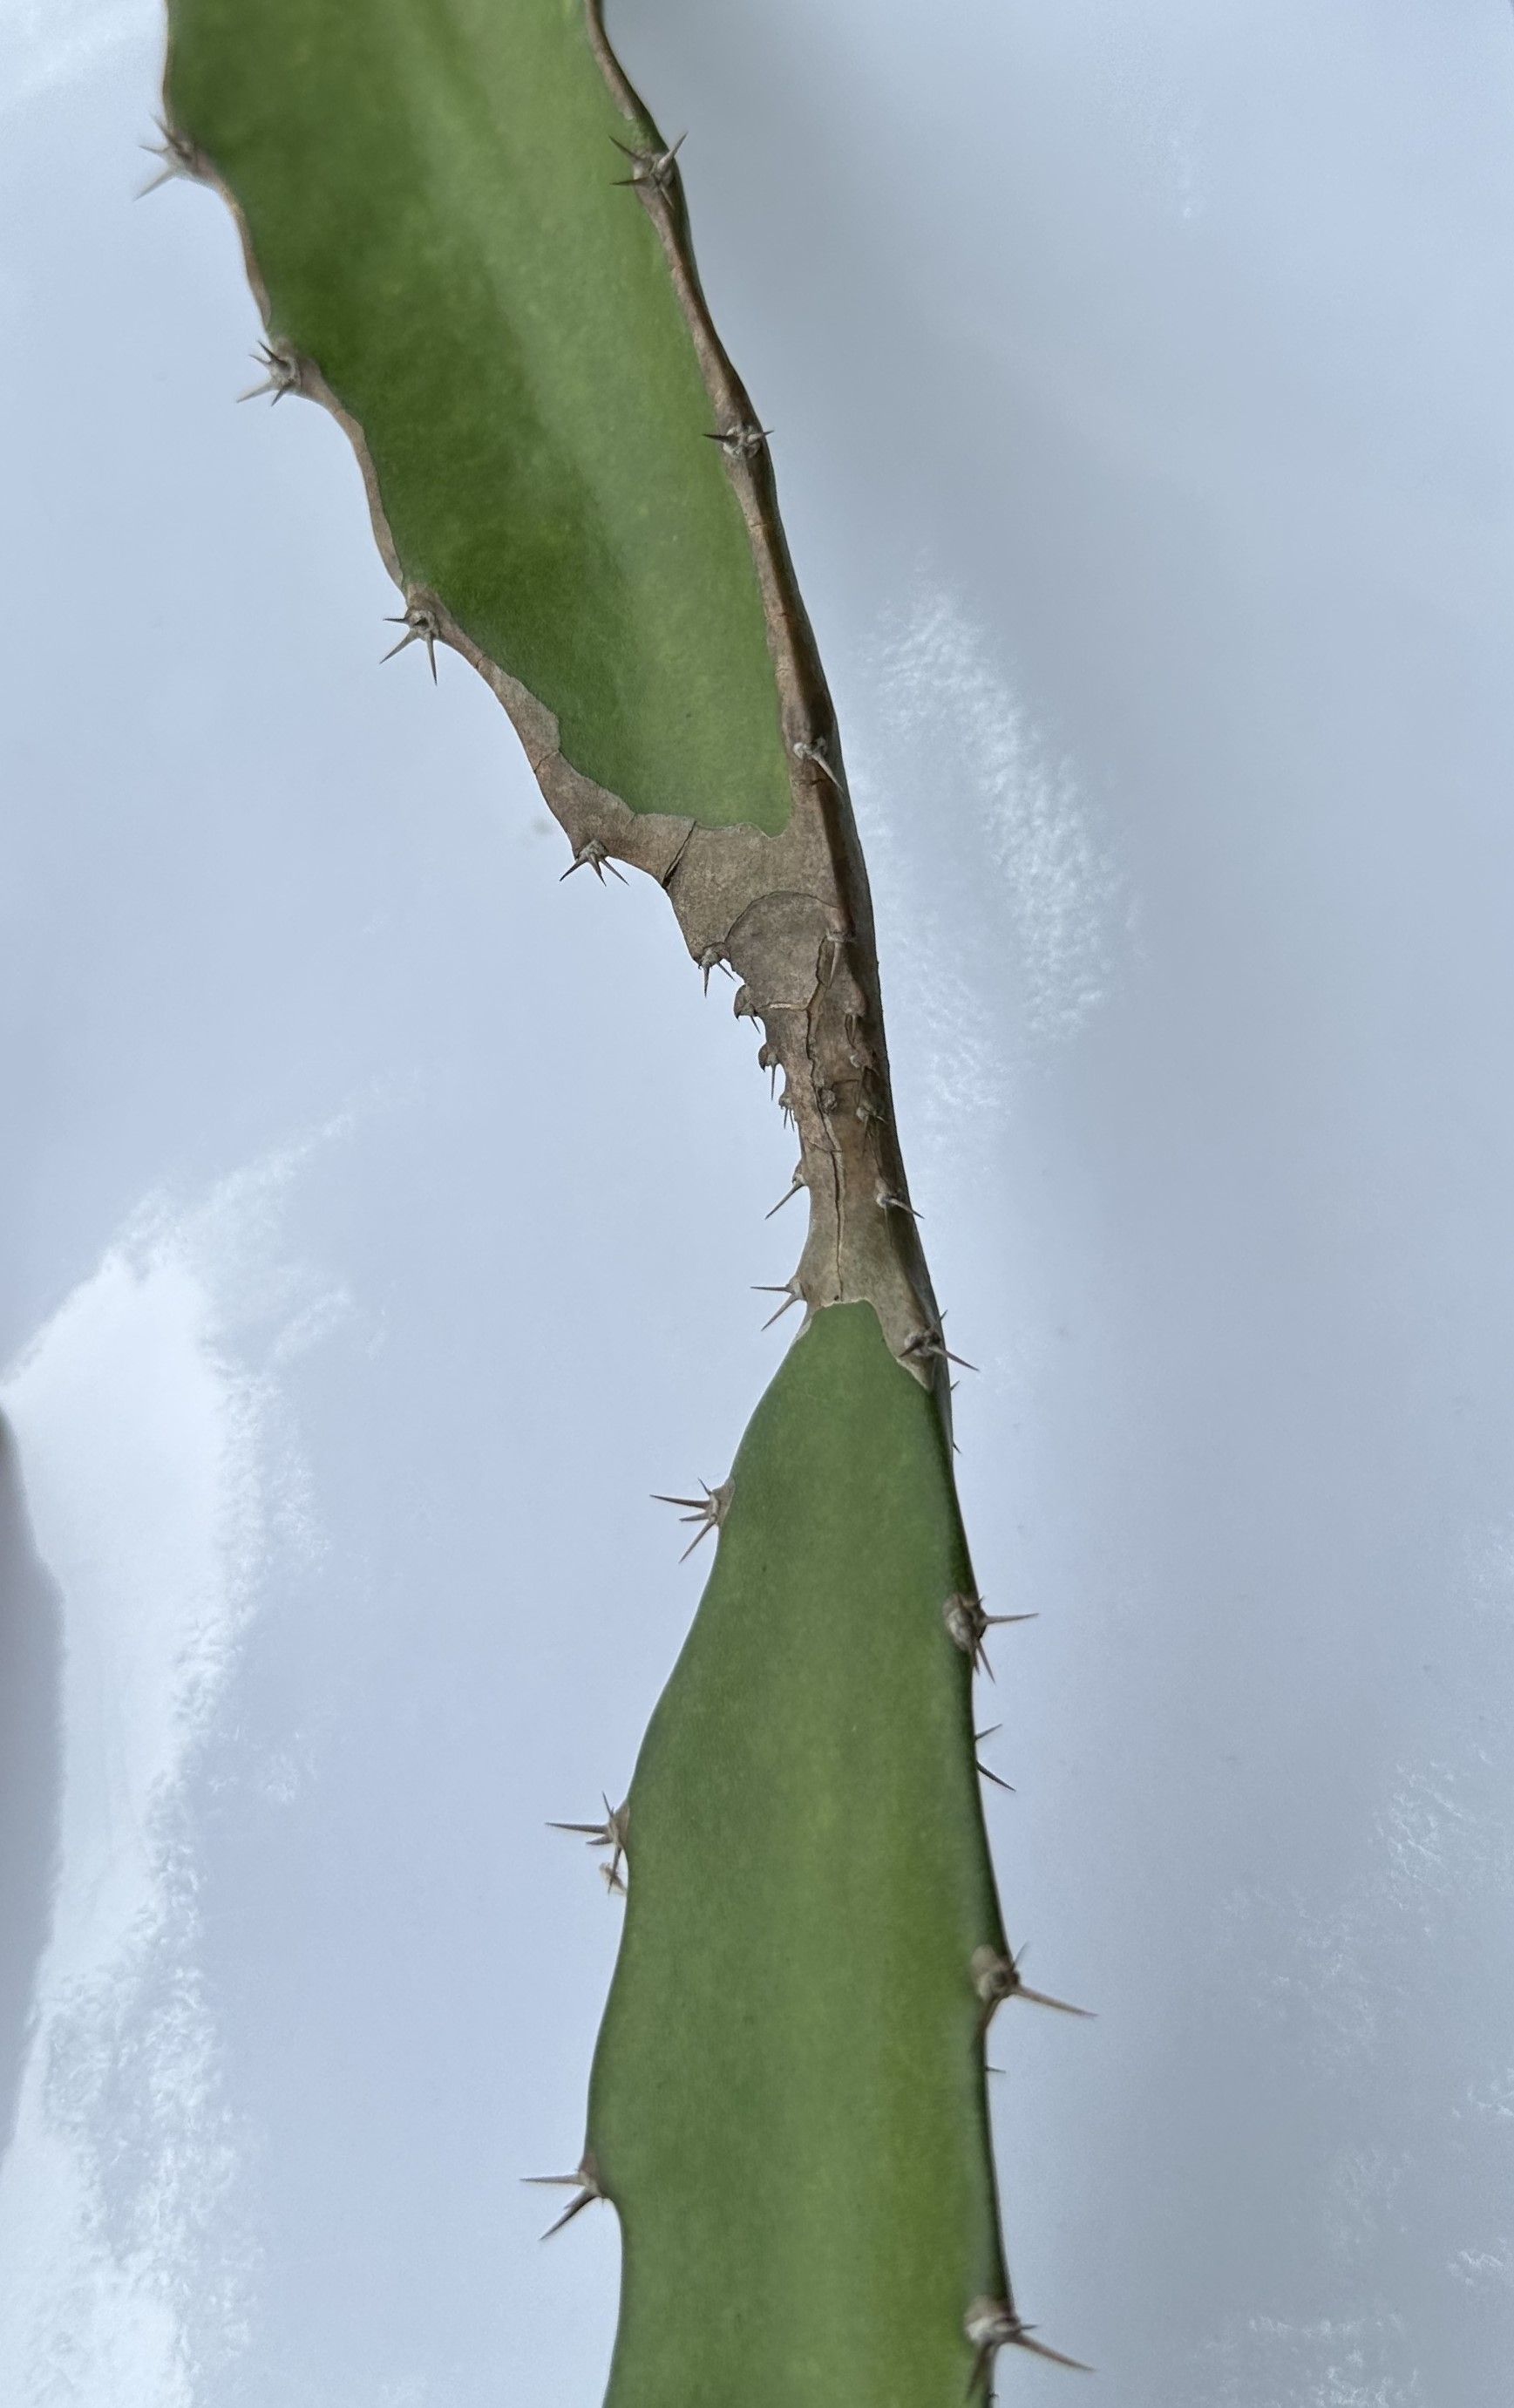
Label: Good leaf